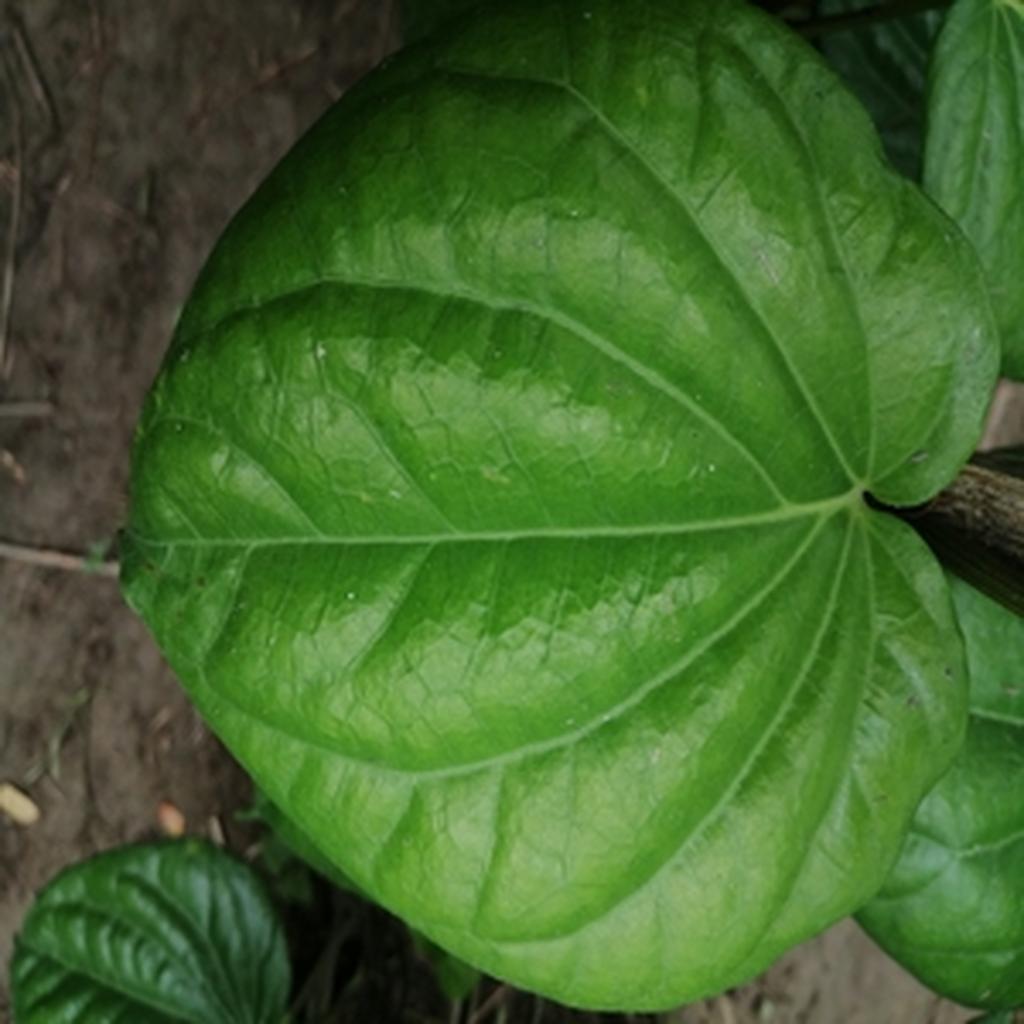
Label: Healthy_Leaf